Heidi Zuckerman

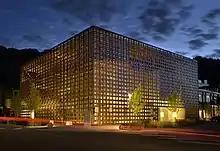
Zuckerman was director of the Aspen Art Museum from 2005 to 2019.

Zuckerman became director and chief curator of the Aspen Art Museum of Aspen, Colorado in 2005, succeeding Dean Sobel. In 2009, she became the second director of a Colorado museum to join the Association of Art Museum Directors. Under Zuckerman's tenure, the museum experienced "unprecedented" growth in funding and attendance, as noted by "The Aspen Times", and a shift of museum programming from local art to international contemporary art by artists such as Yto Barrada, Vik Muniz, Ernesto Neto, Amy Sillman, and Danh Võ. She oversaw the construction of the museum's new building designed by Shigeru Ban and opened in 2014. The new building and the shift in programming reportedly drew "mixed local reception", as they conflicted with some Aspen residents who felt that the museum was out of touch with local interests. Ray Mark Rinaldi of "The Denver Post" wrote upon the opening that the museum's recent changes reflected "the identity crisis Aspen has suffered for years" as it had turned into "a ski getaway for movie stars and a vacation destination for outsiders".